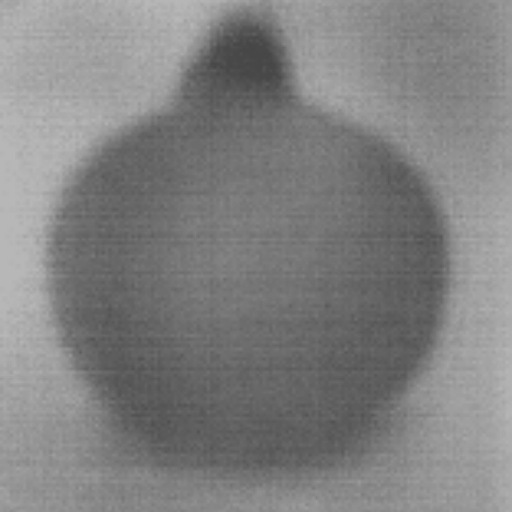
Label: Major Defect